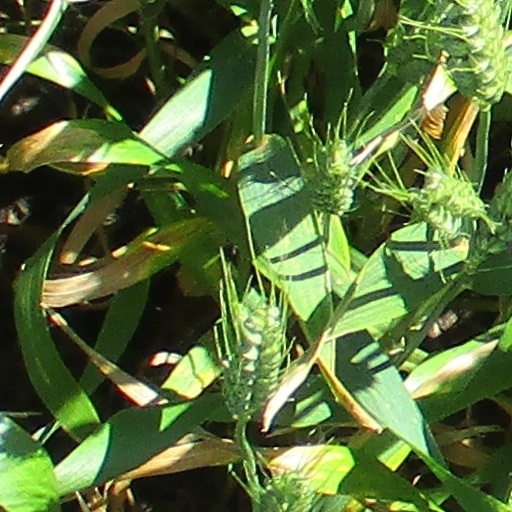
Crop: wheat